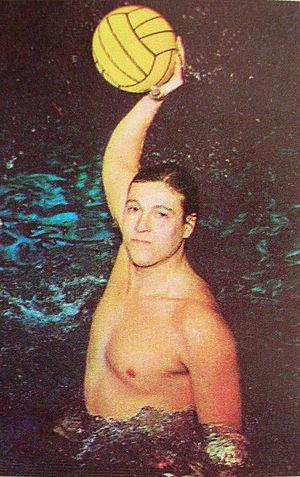
Gianni De Magistris, né le 3 décembre 1950 à Florence, est un joueur et entraîneur de water-polo italien.